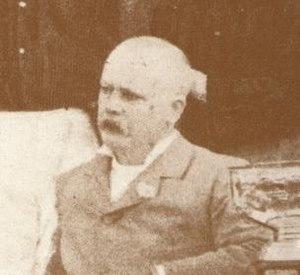
Alfred Ormonde Edwards est l'un des cofondateurs avec Herbert Kilpin de l'AC Milan en 1899. Il est né le 12 octobre 1850 et décédé le 4 avril 1923.